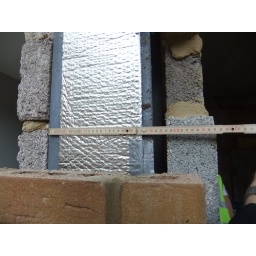
139, column near G6; dimension and location varies from structural survey, wall casing will be adjusted to suit